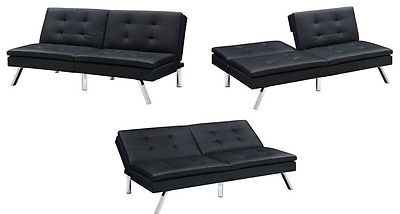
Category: sofa